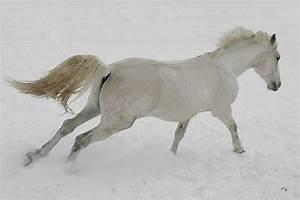
horse